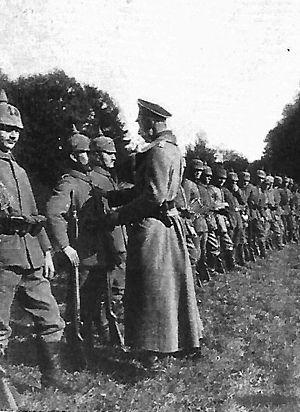
Mouzay est une commune française située dans le département de la Meuse, en région Grand Est.